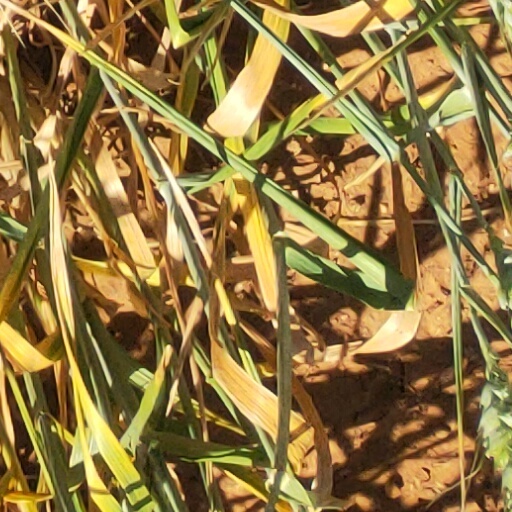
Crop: wheat